Harold Washington

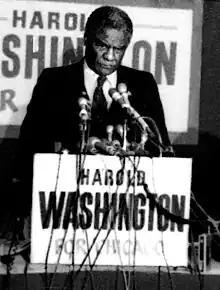
Washington holds a press conference for his 1983 campaign at the Hyatt Regency Chicago on December 13, 1982.

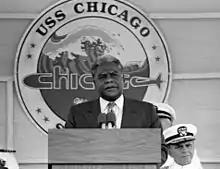
Harold Washington speaking at the commissioning of USS "Chicago" (SSN-721), September 1986.

In the February 22, 1983, Democratic mayoral primary, more than 100,000 new voters registered to vote led by a coalition that included the Latino reformed gang Young Lords led by Jose Cha Cha Jimenez. On the North and Northwest Sides, the incumbent mayor Jane Byrne led and future mayor Richard M. Daley, son of the late Mayor Richard J. Daley, finished a close second. Harold Washington had massive majorities on the South and West Sides. Southwest Side voters overwhelmingly supported Daley. Washington won with 37% of the vote, versus 33% for Byrne and 30% for Daley. Although winning the Democratic primary was normally considered tantamount to election in heavily Democratic Chicago, after his primary victory Washington found that his Republican opponent, former state legislator Bernard Epton (earlier considered a nominal stand-in), was supported by many high-ranking Democrats and their ward organizations, including the chairman of the Cook County Democratic Party, Alderman Edward Vrdolyak.